Paula Howells

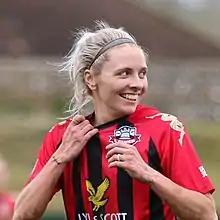
Howells in 2022

Paula Howells (born 22 March 1997) is an English footballer who plays as a midfielder for the FA Women's National League South club Lewes. She has previously played for England Under 19s and 23s and for the London Bees.